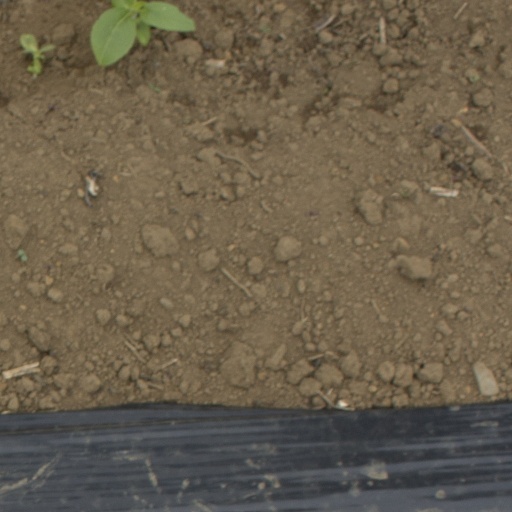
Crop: Jerusalem artichoke